Pilar Nouvilas

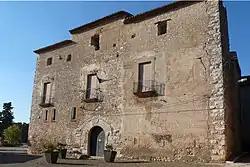
House of the Marquesos de Vallgornera

In 1882, she married , fifth Marquis of Vallgornera, who had inherited a large estate in Olot, El Rourell, and Tarragona subsequent to the death of his older brother. The couple had two children, Eduard de Balle and a daughter who married a diplomat in Mexico. After marriage, Pilar Nouvilas was not known to have exhibited again.